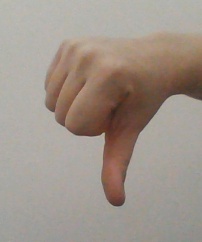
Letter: waw